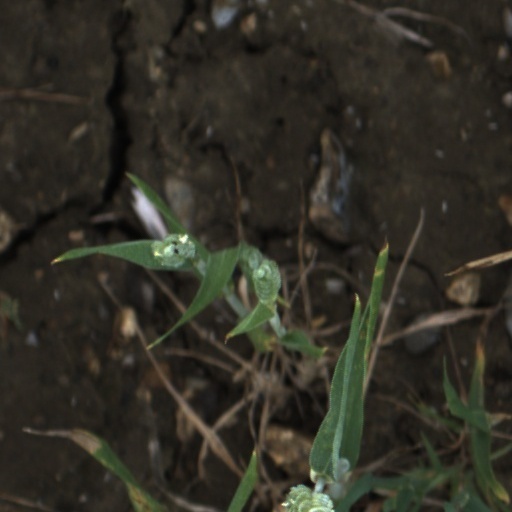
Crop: wheat